Colloidal gold

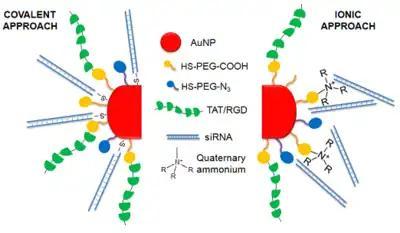
Multifunctional siRNA-gold nanoparticles with several biomolecules: PEG, cell penetration and cell adhesion peptides and siRNA. Two different approaches were employed to conjugate the siRNA to the gold nanoparticle: (1) Covalent approach: use of thiolated siRNA for gold-thiol binding to the nanoparticle; (2) Ionic approach: interaction of the negatively charged siRNA to the modified surface of the AuNP through ionic interactions.

Gold nanoparticles have shown potential as intracellular delivery vehicles for siRNA oligonucleotides with maximal therapeutic impact.